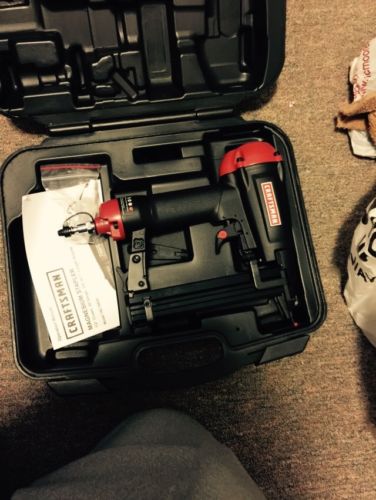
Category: stapler